Glory to Hong Kong

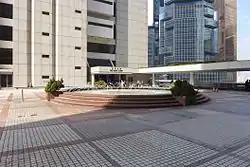
High Court of Hong Kong initially rejected the government's request to ban the song "Glory to Hong Kong", but the government later successfully appealed and banned the song

Following the enactment of the Hong Kong national security law in 2020, the Hong Kong government remained unwilling to declare the song illegal, despite deeming some phrases "separatist and subversive", particularly references to the protest chant "Liberate Hong Kong, revolution of our times", which it specifically identified as banned under the controversial legislation. Schools were told not to allow the song to be played or sung.